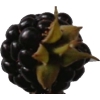
Label: blackberry